Nubia (DC Comics)

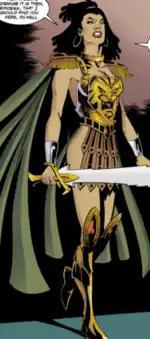

Sometime after "Crisis on Infinite Earths", a new version of Nubia, now called Nu'Bia, was introduced. When Nu'Bia first meets Diana, she mistakenly calls Diana by the name of her former queen "Antiope". Nu'Bia is only slightly surprised to discover that Diana is Antiope's niece. The woman identifies herself to Diana as Nu'Bia and says that she was a Themysciran Amazon who won the "Tournament of Grace and Wonder" just as Diana previously had, and become the Amazons' first champion. Her assigned mission was to guard "Doom's Doorway", which is an entrance to the river Styx and the Tartarus Gate on Themyscira. Entering Doom's Doorway, she was to guard the entryway from the inside, stopping anyone from entering or any creature from escaping. As Diana was never told of Nu'Bia, it is assumed that the Themysciran Amazons assumed she perished during her mission long before Diana's birth. Sometime during her time in Hell, Nu'bia explains she met the Zoroastrian god of light, Ahura Mazda, and became his lover.